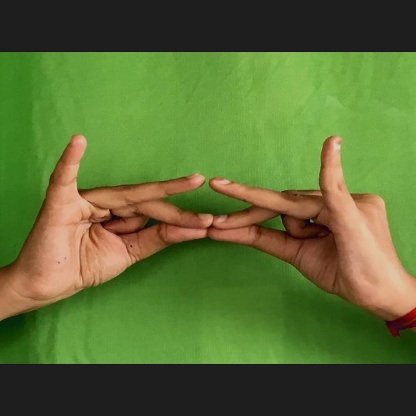
Mudra: Sakata